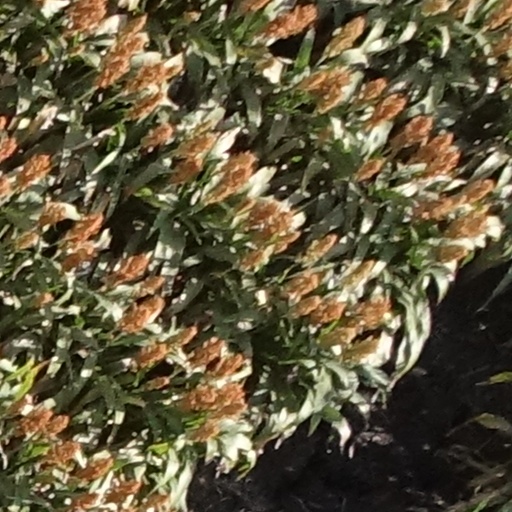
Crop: sorghum